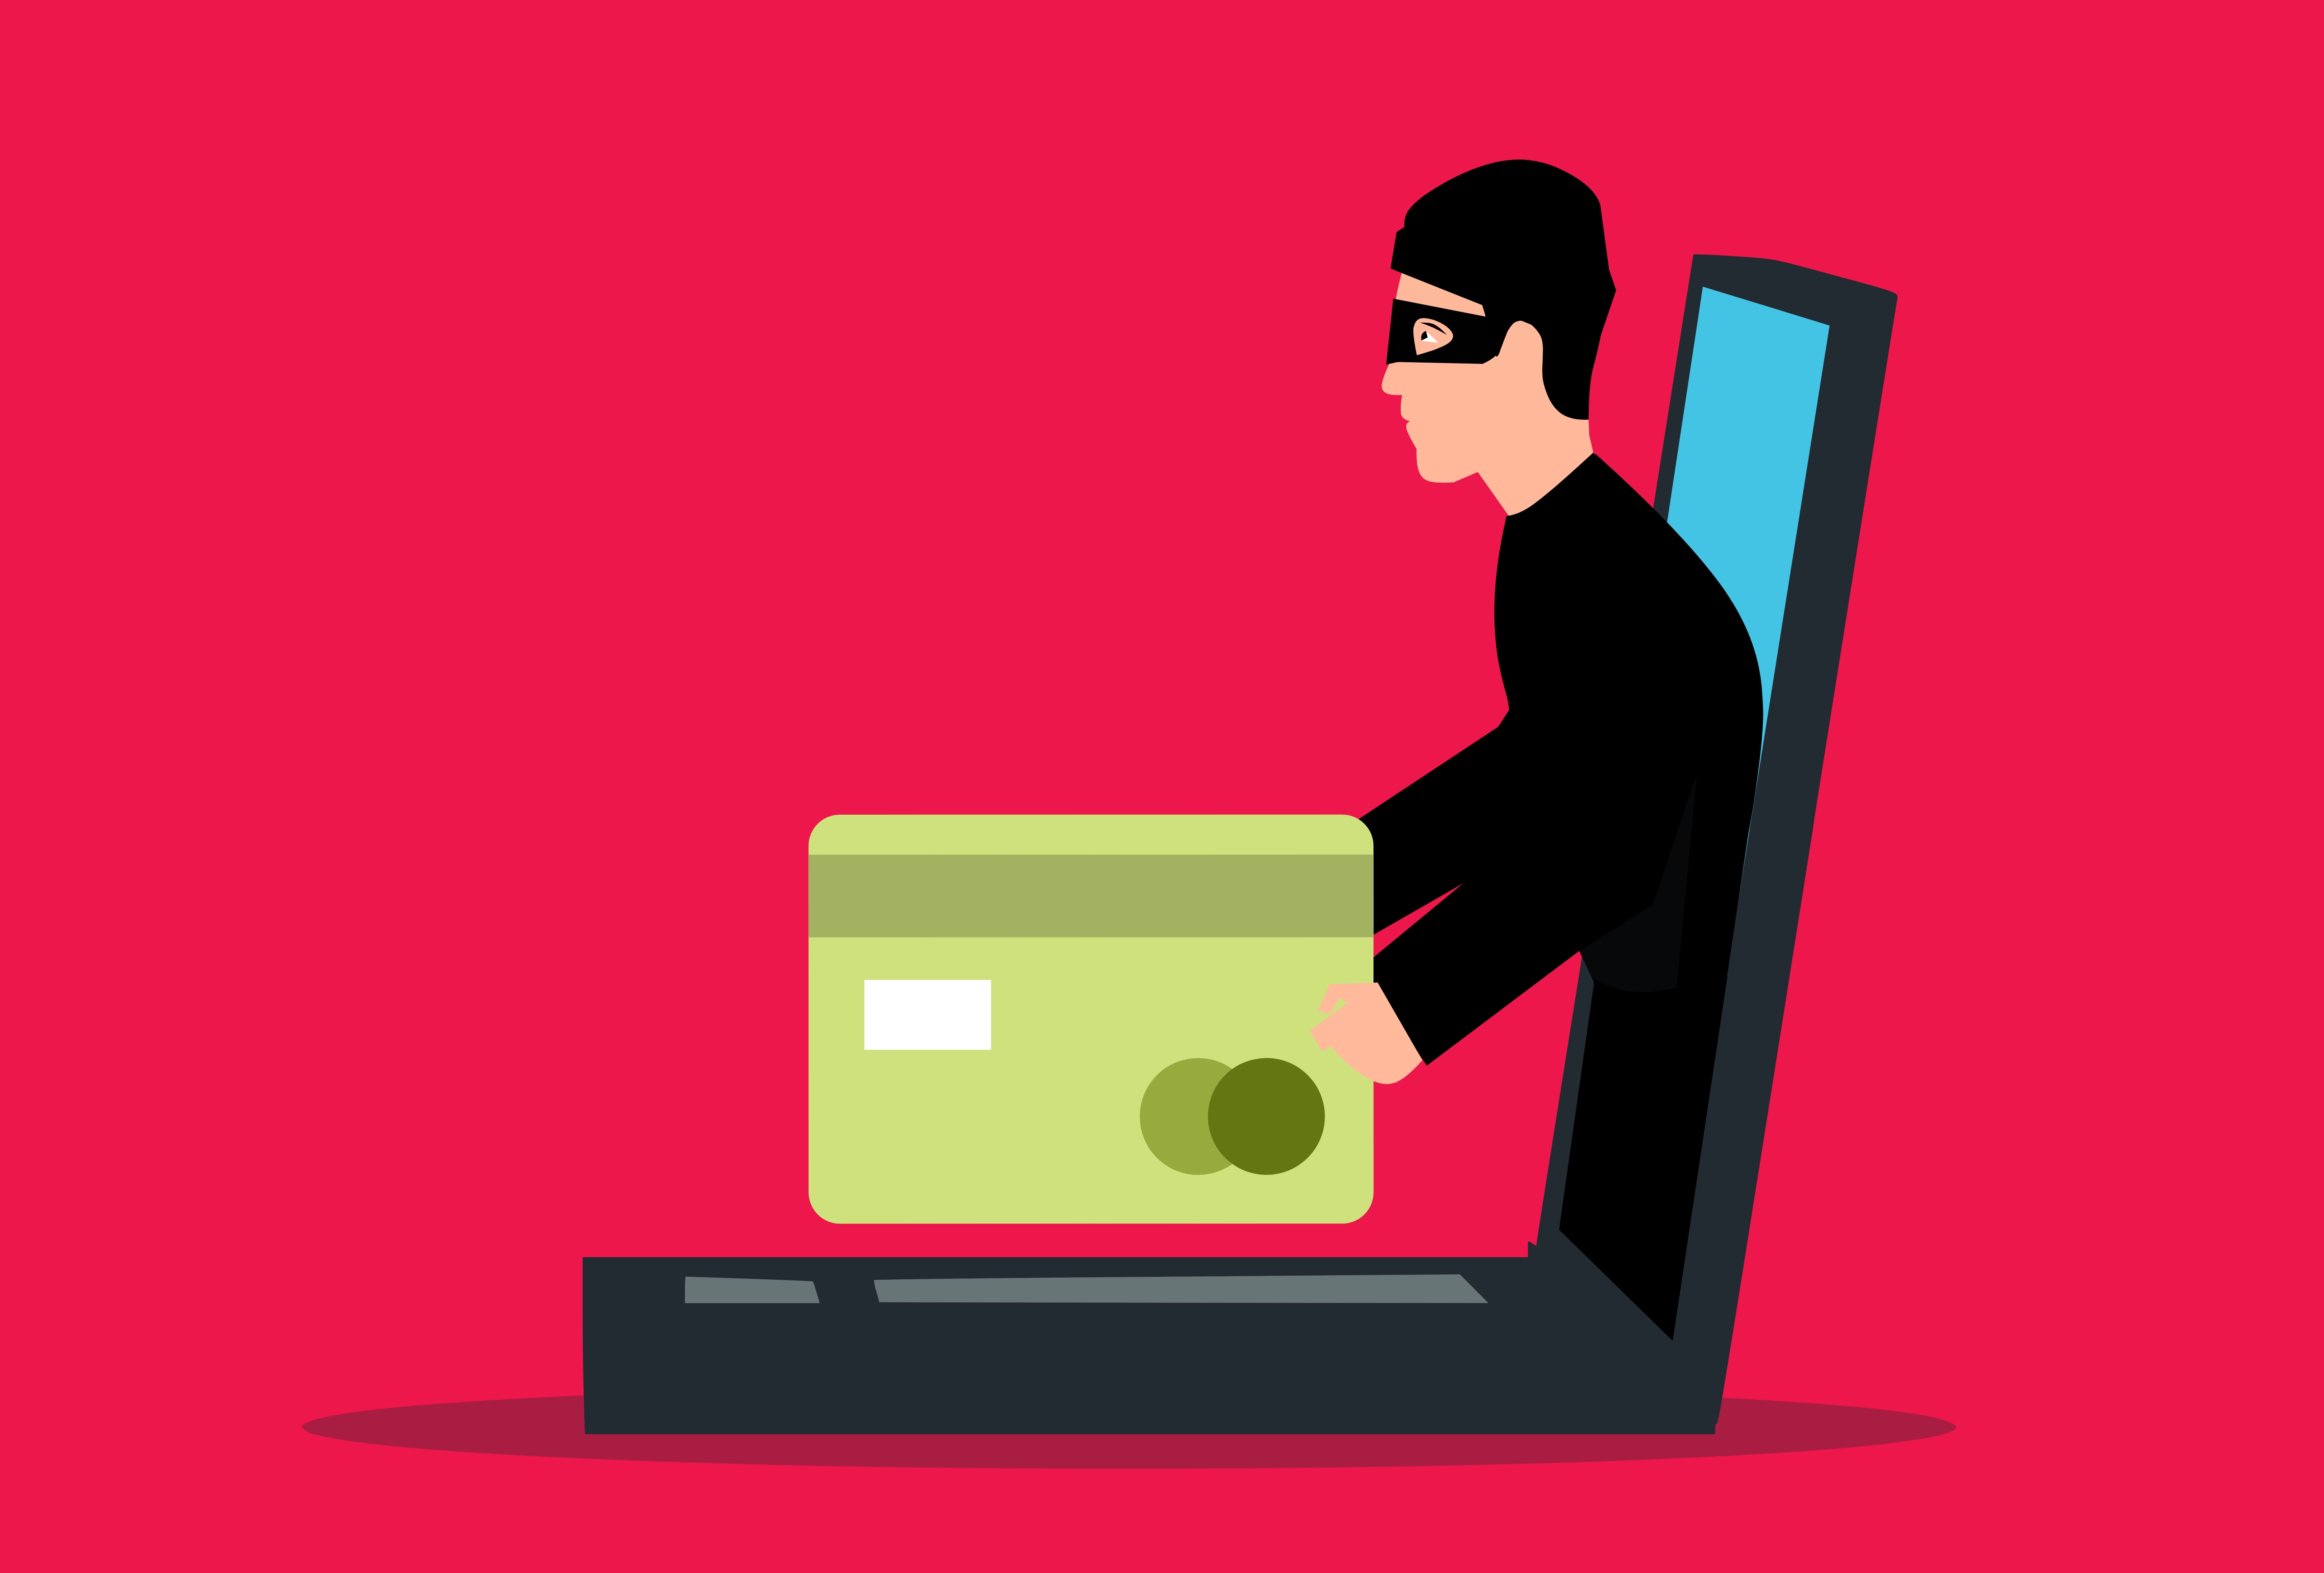
hack, fraud, card, code, computer, credit, crime, cyber, data, hacker, identity, information, internet, password, phishing, pile, privacy, protection, safety, secure, spy, steal, technology, thief, cartoon, personal computer, laptop, gesture, font, output device, magenta, art, electronic device, gadget, peripheral, job, graphics, illustration, logo, brand, audio equipment, computer component, animation, graphic design, employment, sitting, t shirt, conversation, display device, netbook, rectangle, clip art